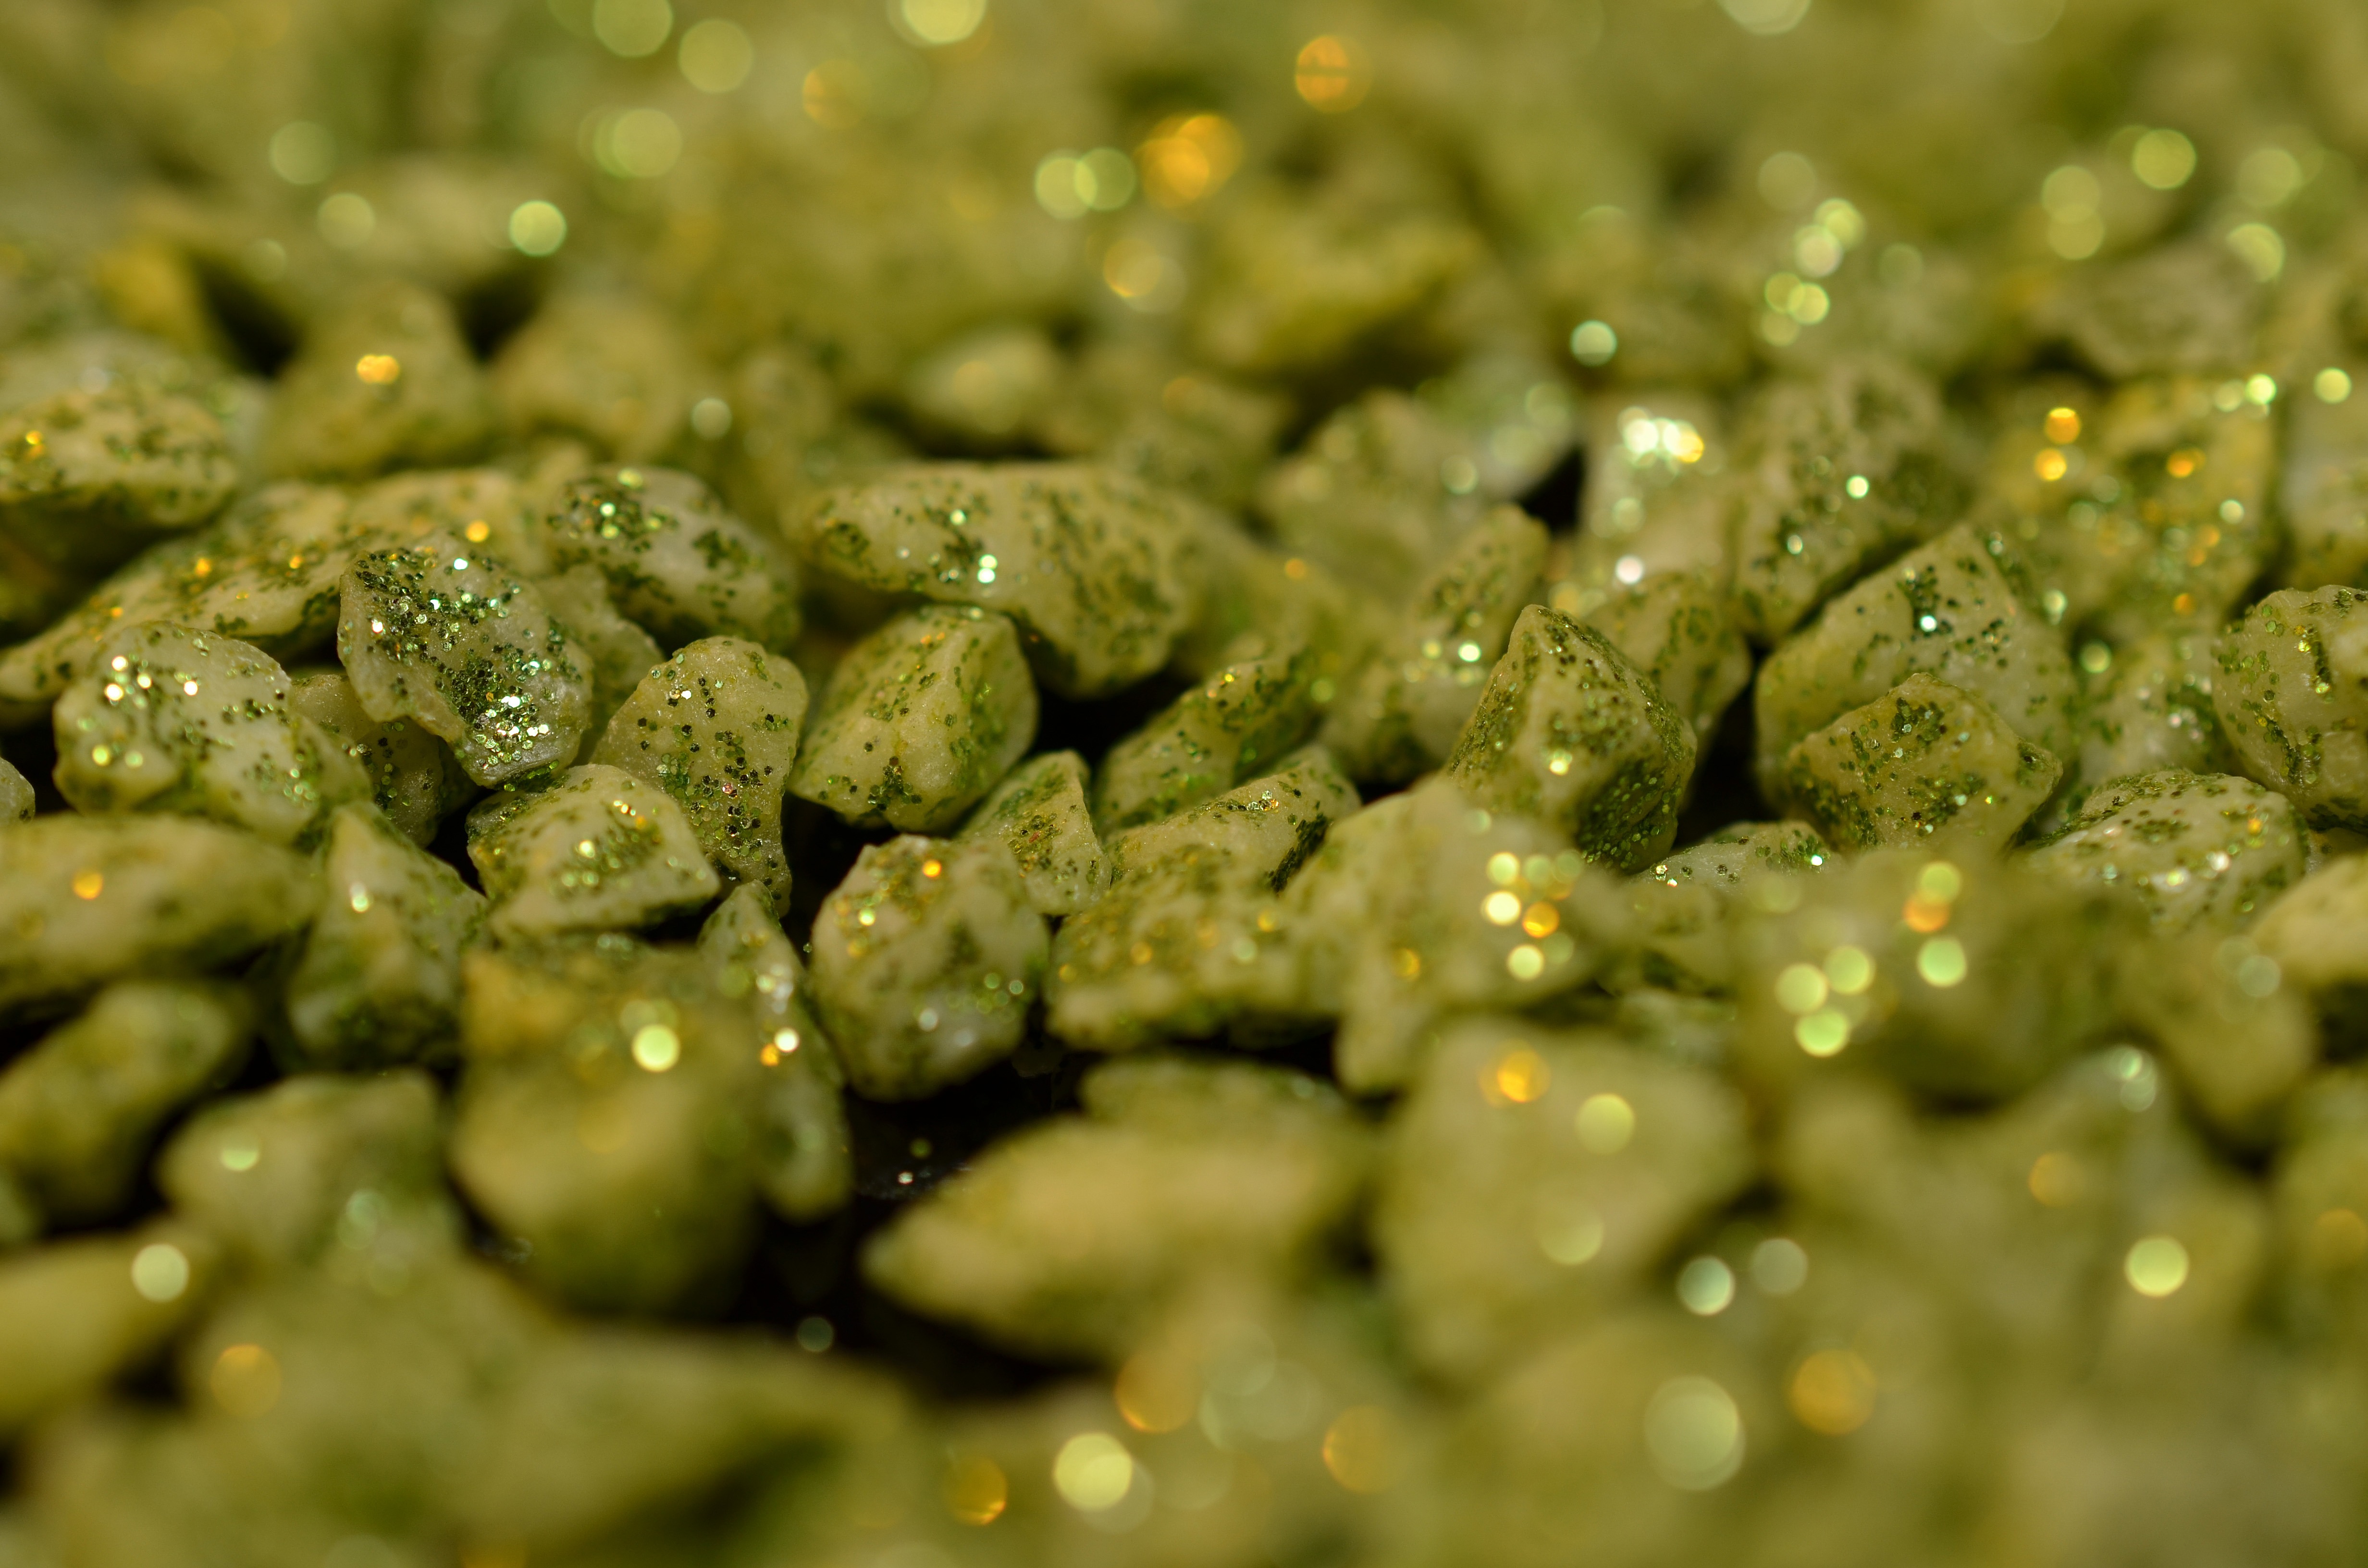
plant, leaf, flower, stone, food, green, produce, vegetable, crop, agriculture, trim, macro photography, flowering plant, land plant